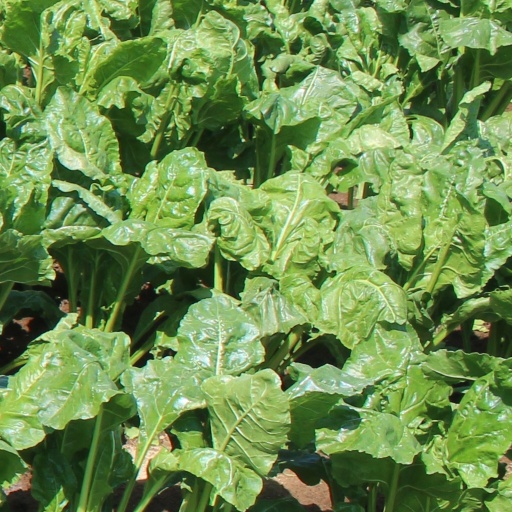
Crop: sugar beet